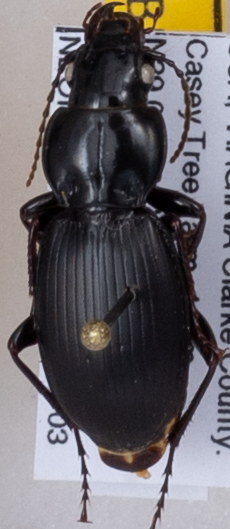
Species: Cyclotrachelus furtivus
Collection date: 2018-07-03
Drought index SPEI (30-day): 1.442
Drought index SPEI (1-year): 1.45
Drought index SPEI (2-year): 1.01